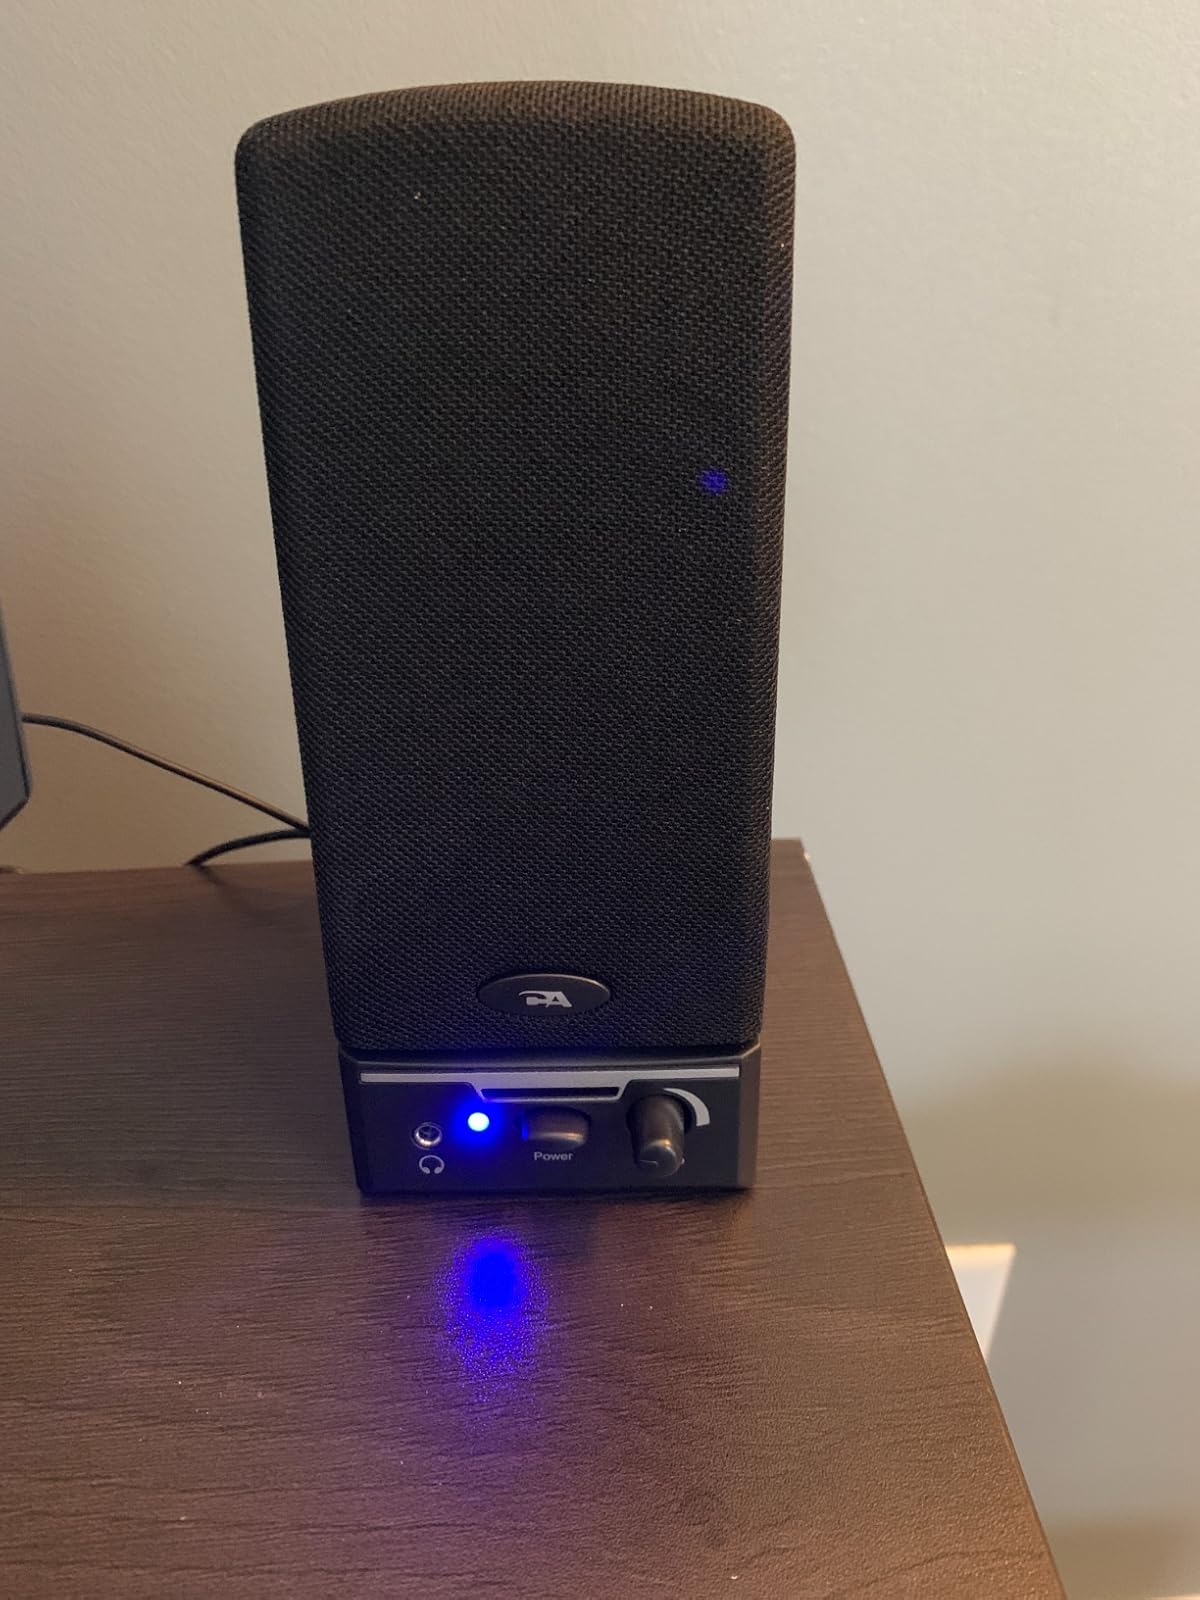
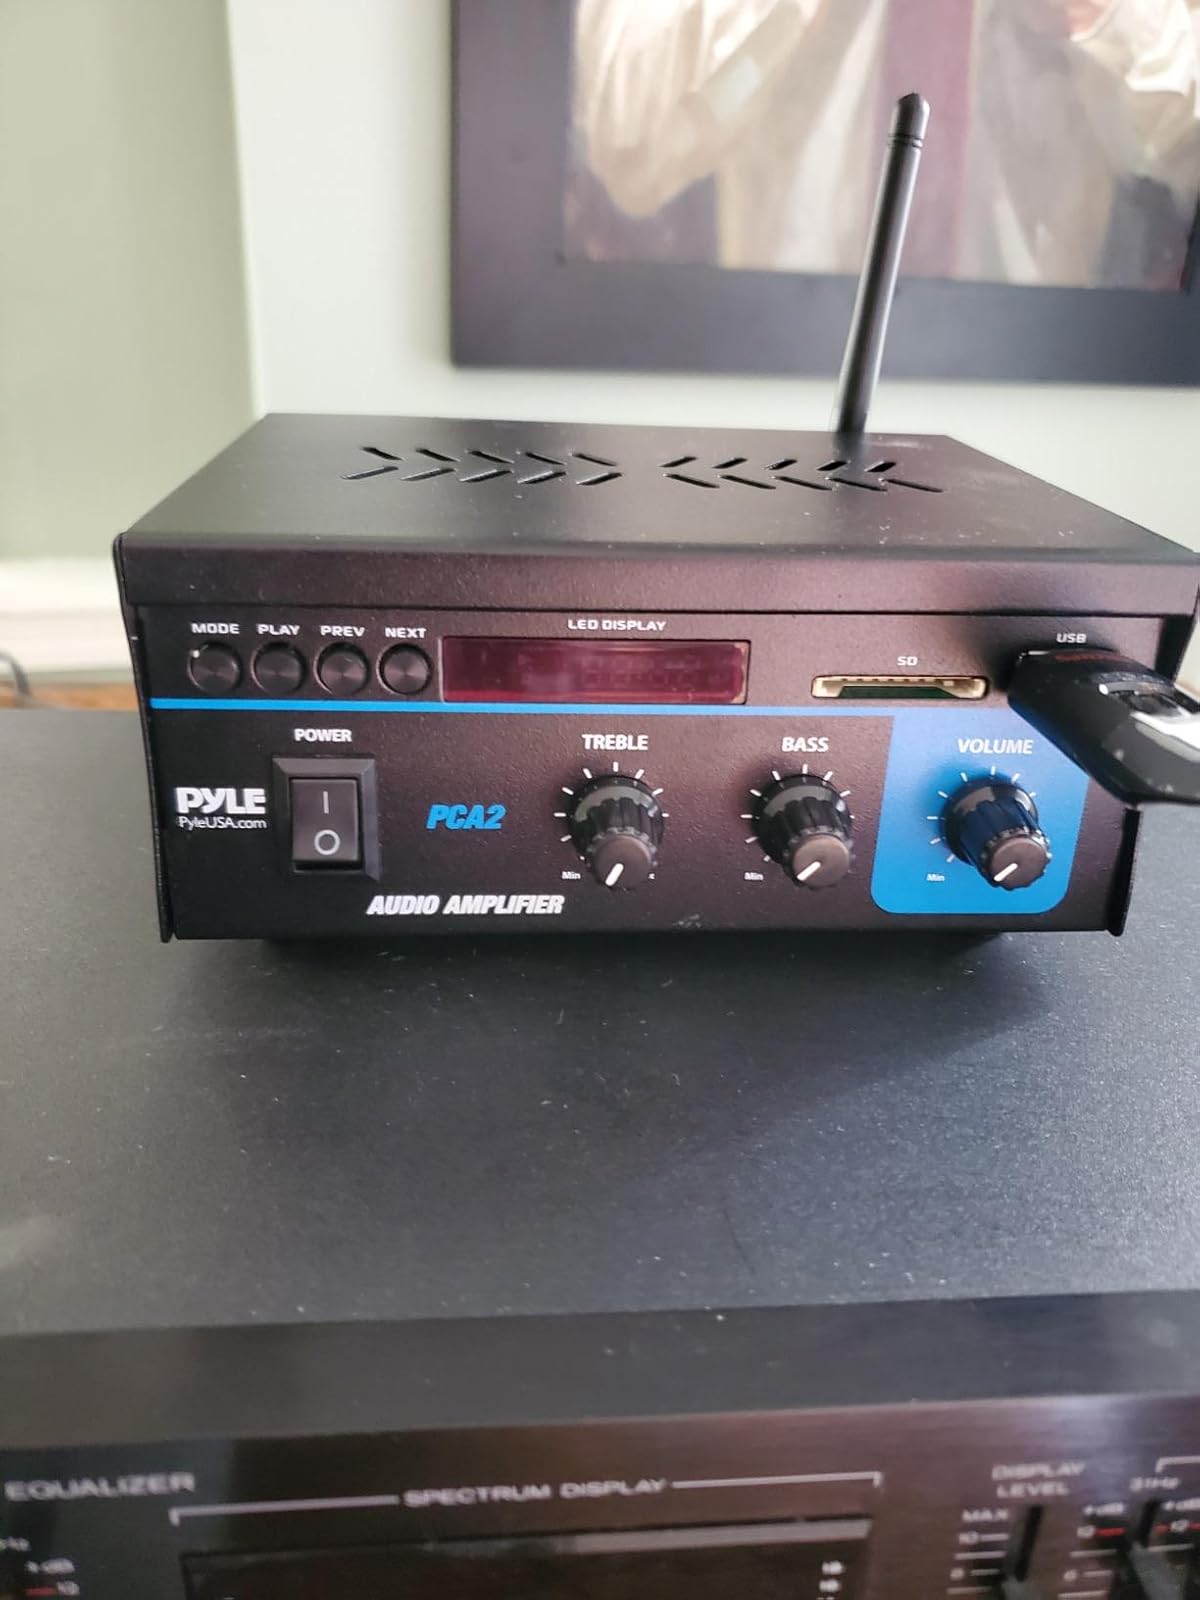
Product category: speaker
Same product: no